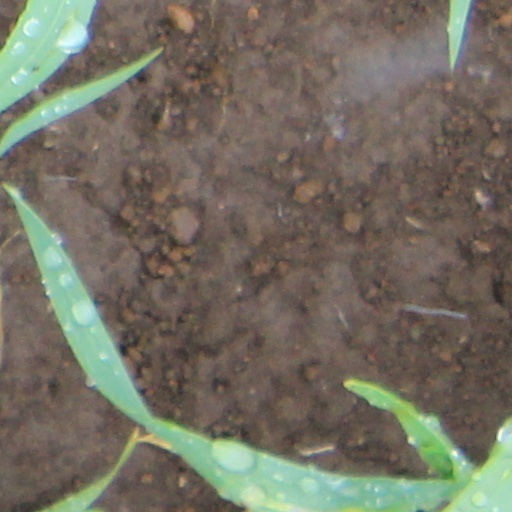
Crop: wheat